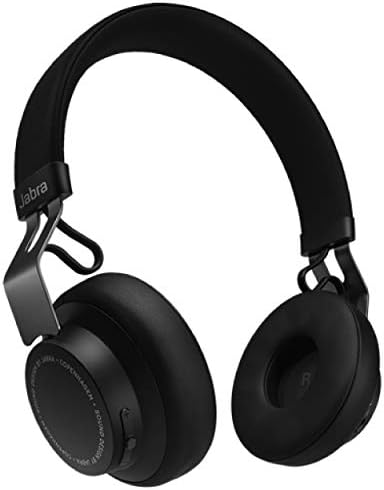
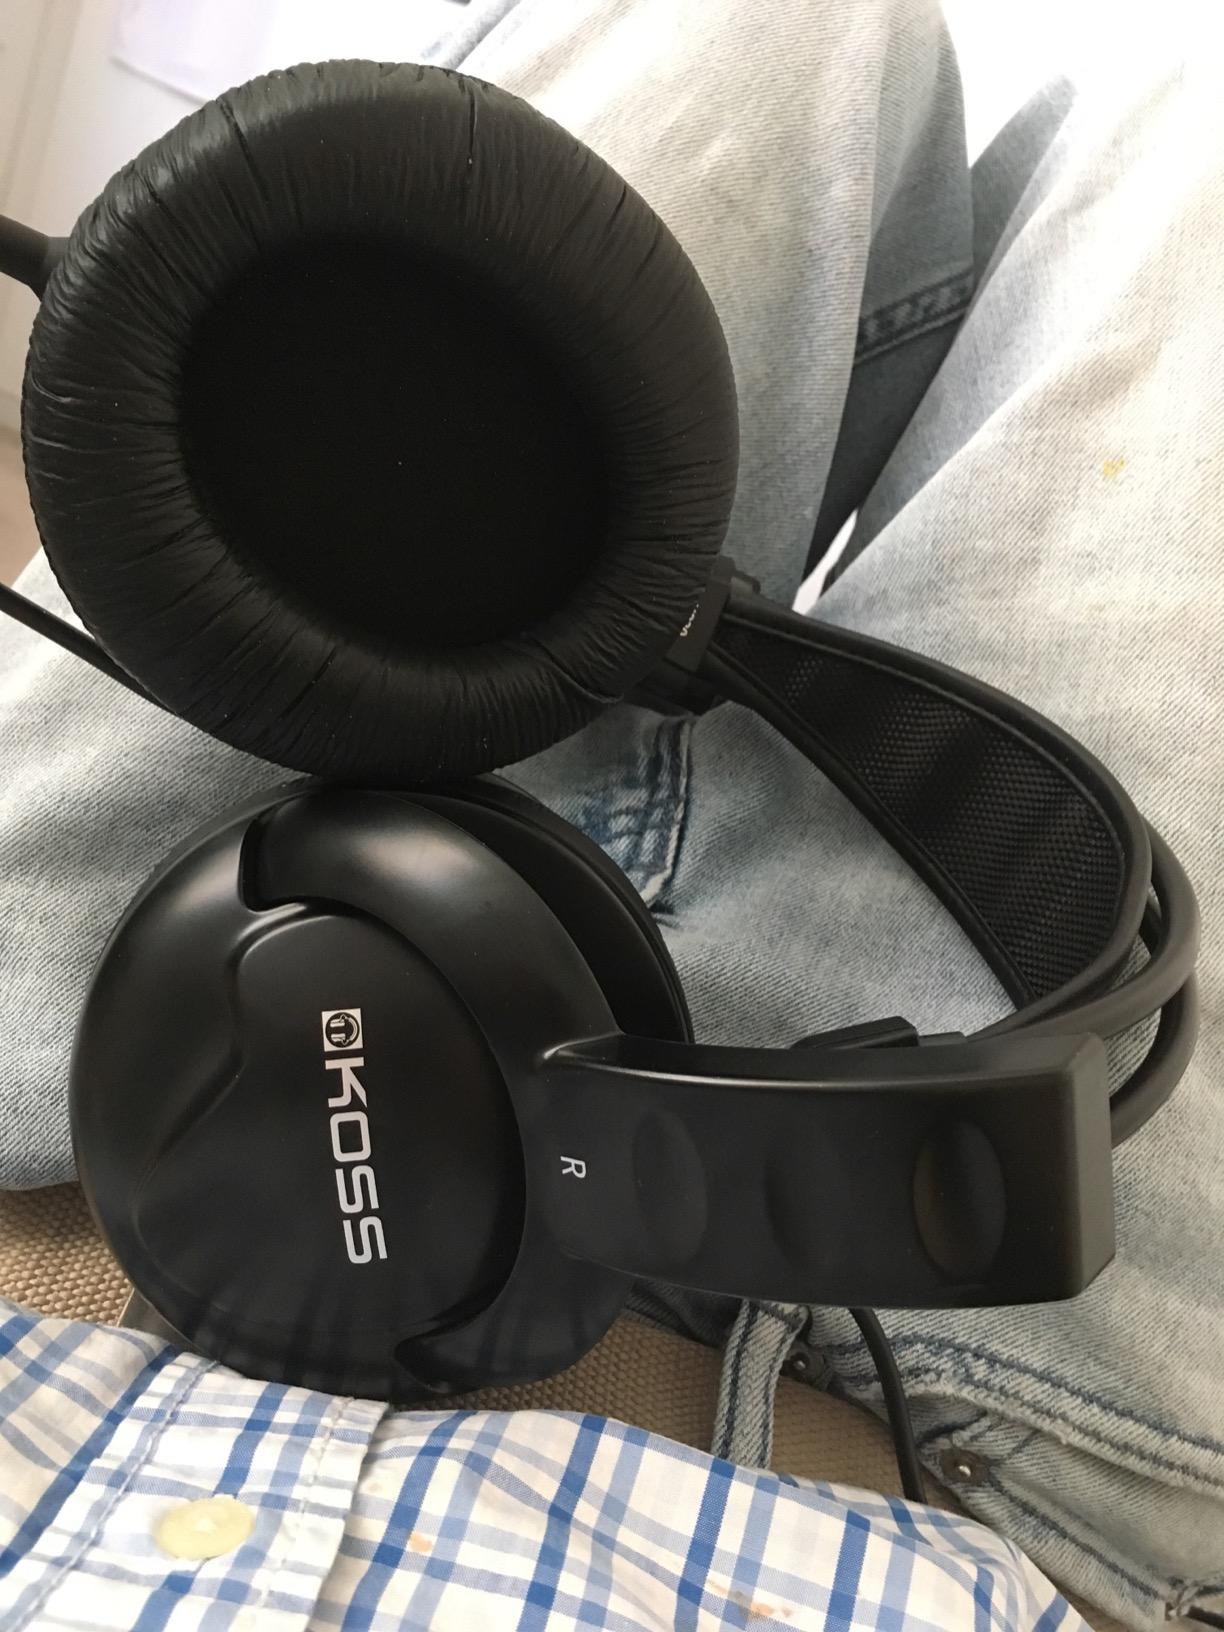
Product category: headphones
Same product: no